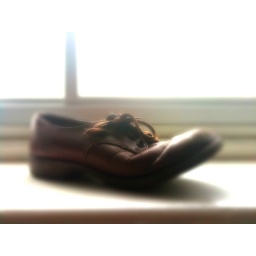
Discovered in a cupboard during a house move - my school shoe as a 5 year old!